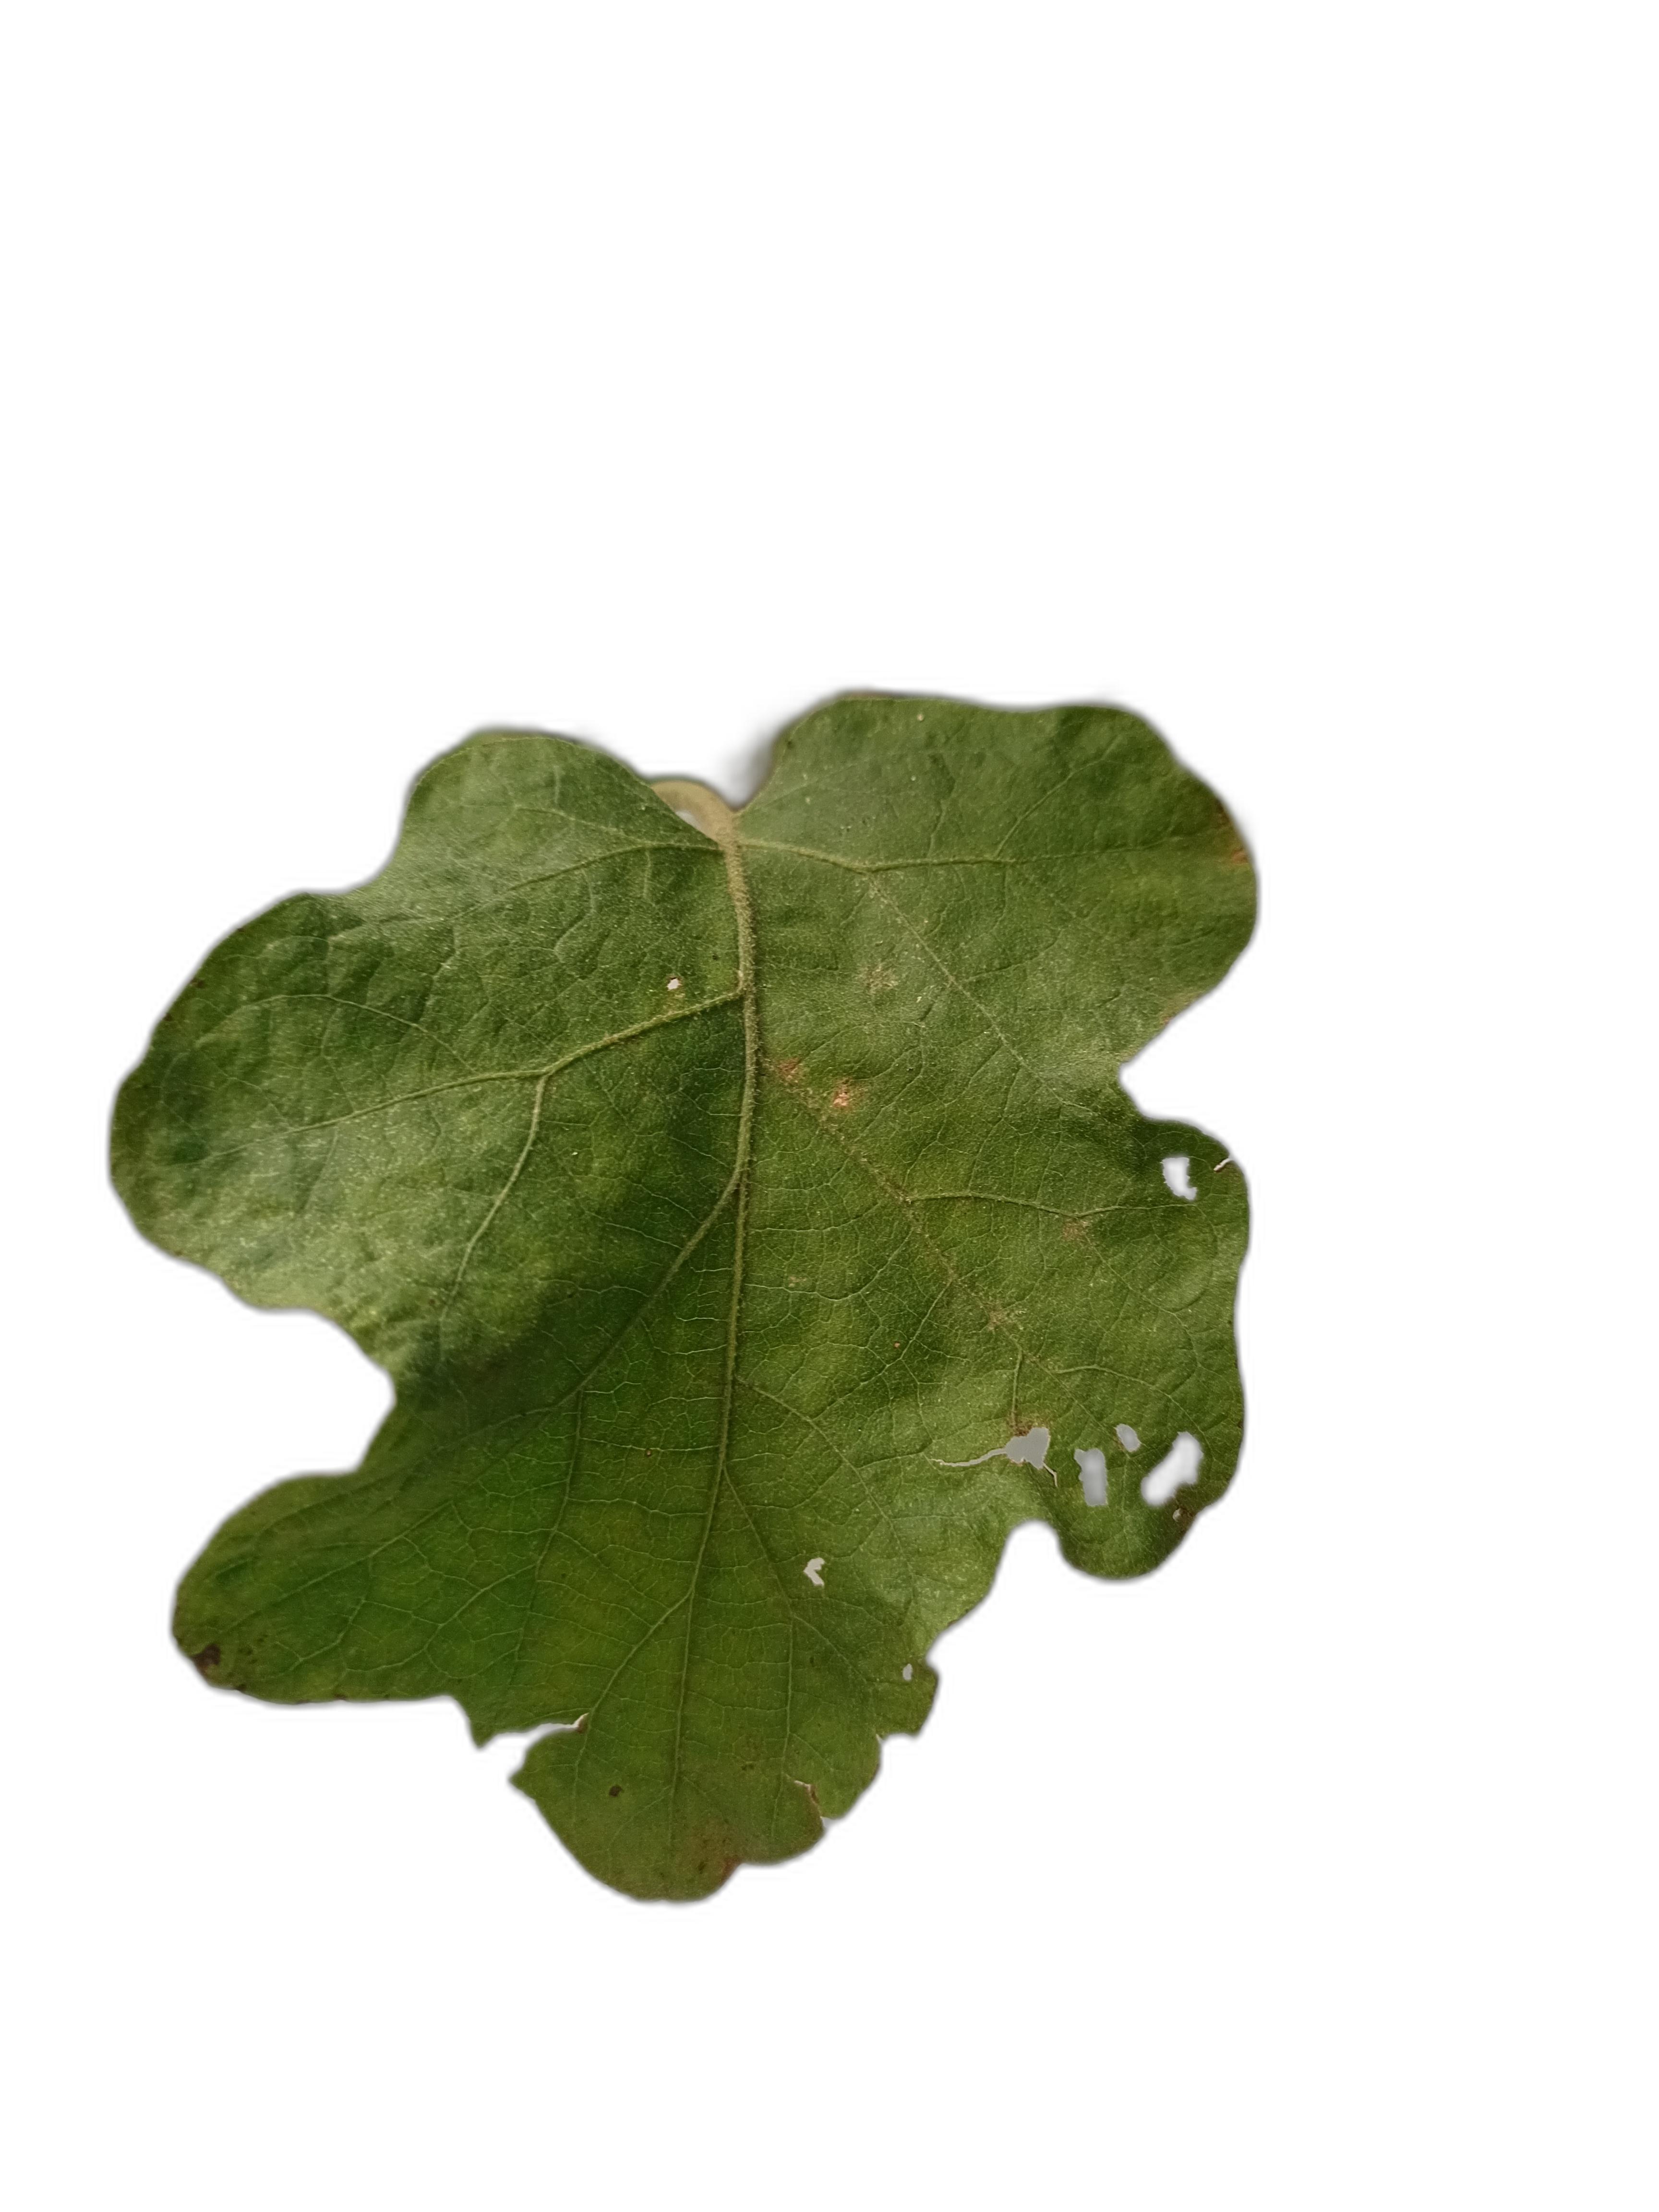
Label: Leaf Spot Disease